Victory Day (9 May)

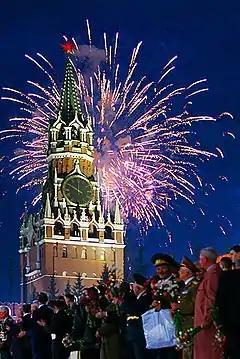
Victory Day celebrations in Moscow, 9 May 2005

Victory Day is a holiday that commemorates the victory of the Soviet Union over Nazi Germany in 1945. It was first inaugurated in the 15 republics of the Soviet Union following the signing of the German Instrument of Surrender late in the evening on 8 May 1945 (9 May Moscow Time). The Soviet government announced the victory early on 9 May after the signing ceremony in Berlin. Although the official inauguration occurred in 1945, the holiday became a non-labor day only in 1965.